Lisbon Theatre and Film School

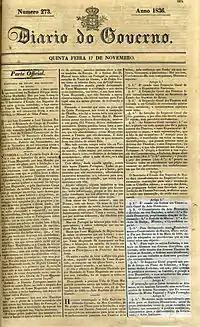
Journal of Laws ("Diário do Governo") of November 17th, 1836.

By later reforms, the name of the CNational Conservatoire was changed, first to "Conservatório Real de Lisboa" and then, already under the new republican regime, to "Conservatório Nacional", the name of the "Escola Dramática ou de Declamação" being altered to "Escola de Arte de Representar".